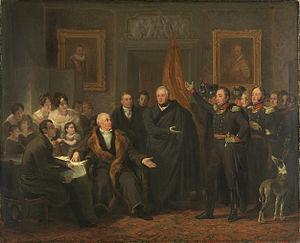
La noblesse des Pays-Bas est règlementée par la loi entrée en vigueur le 1ᵉʳ août 1994. La loi est supervisée par la Haute Cour de la Noblesse, une institution d'état officielle du Royaume des Pays-Bas.